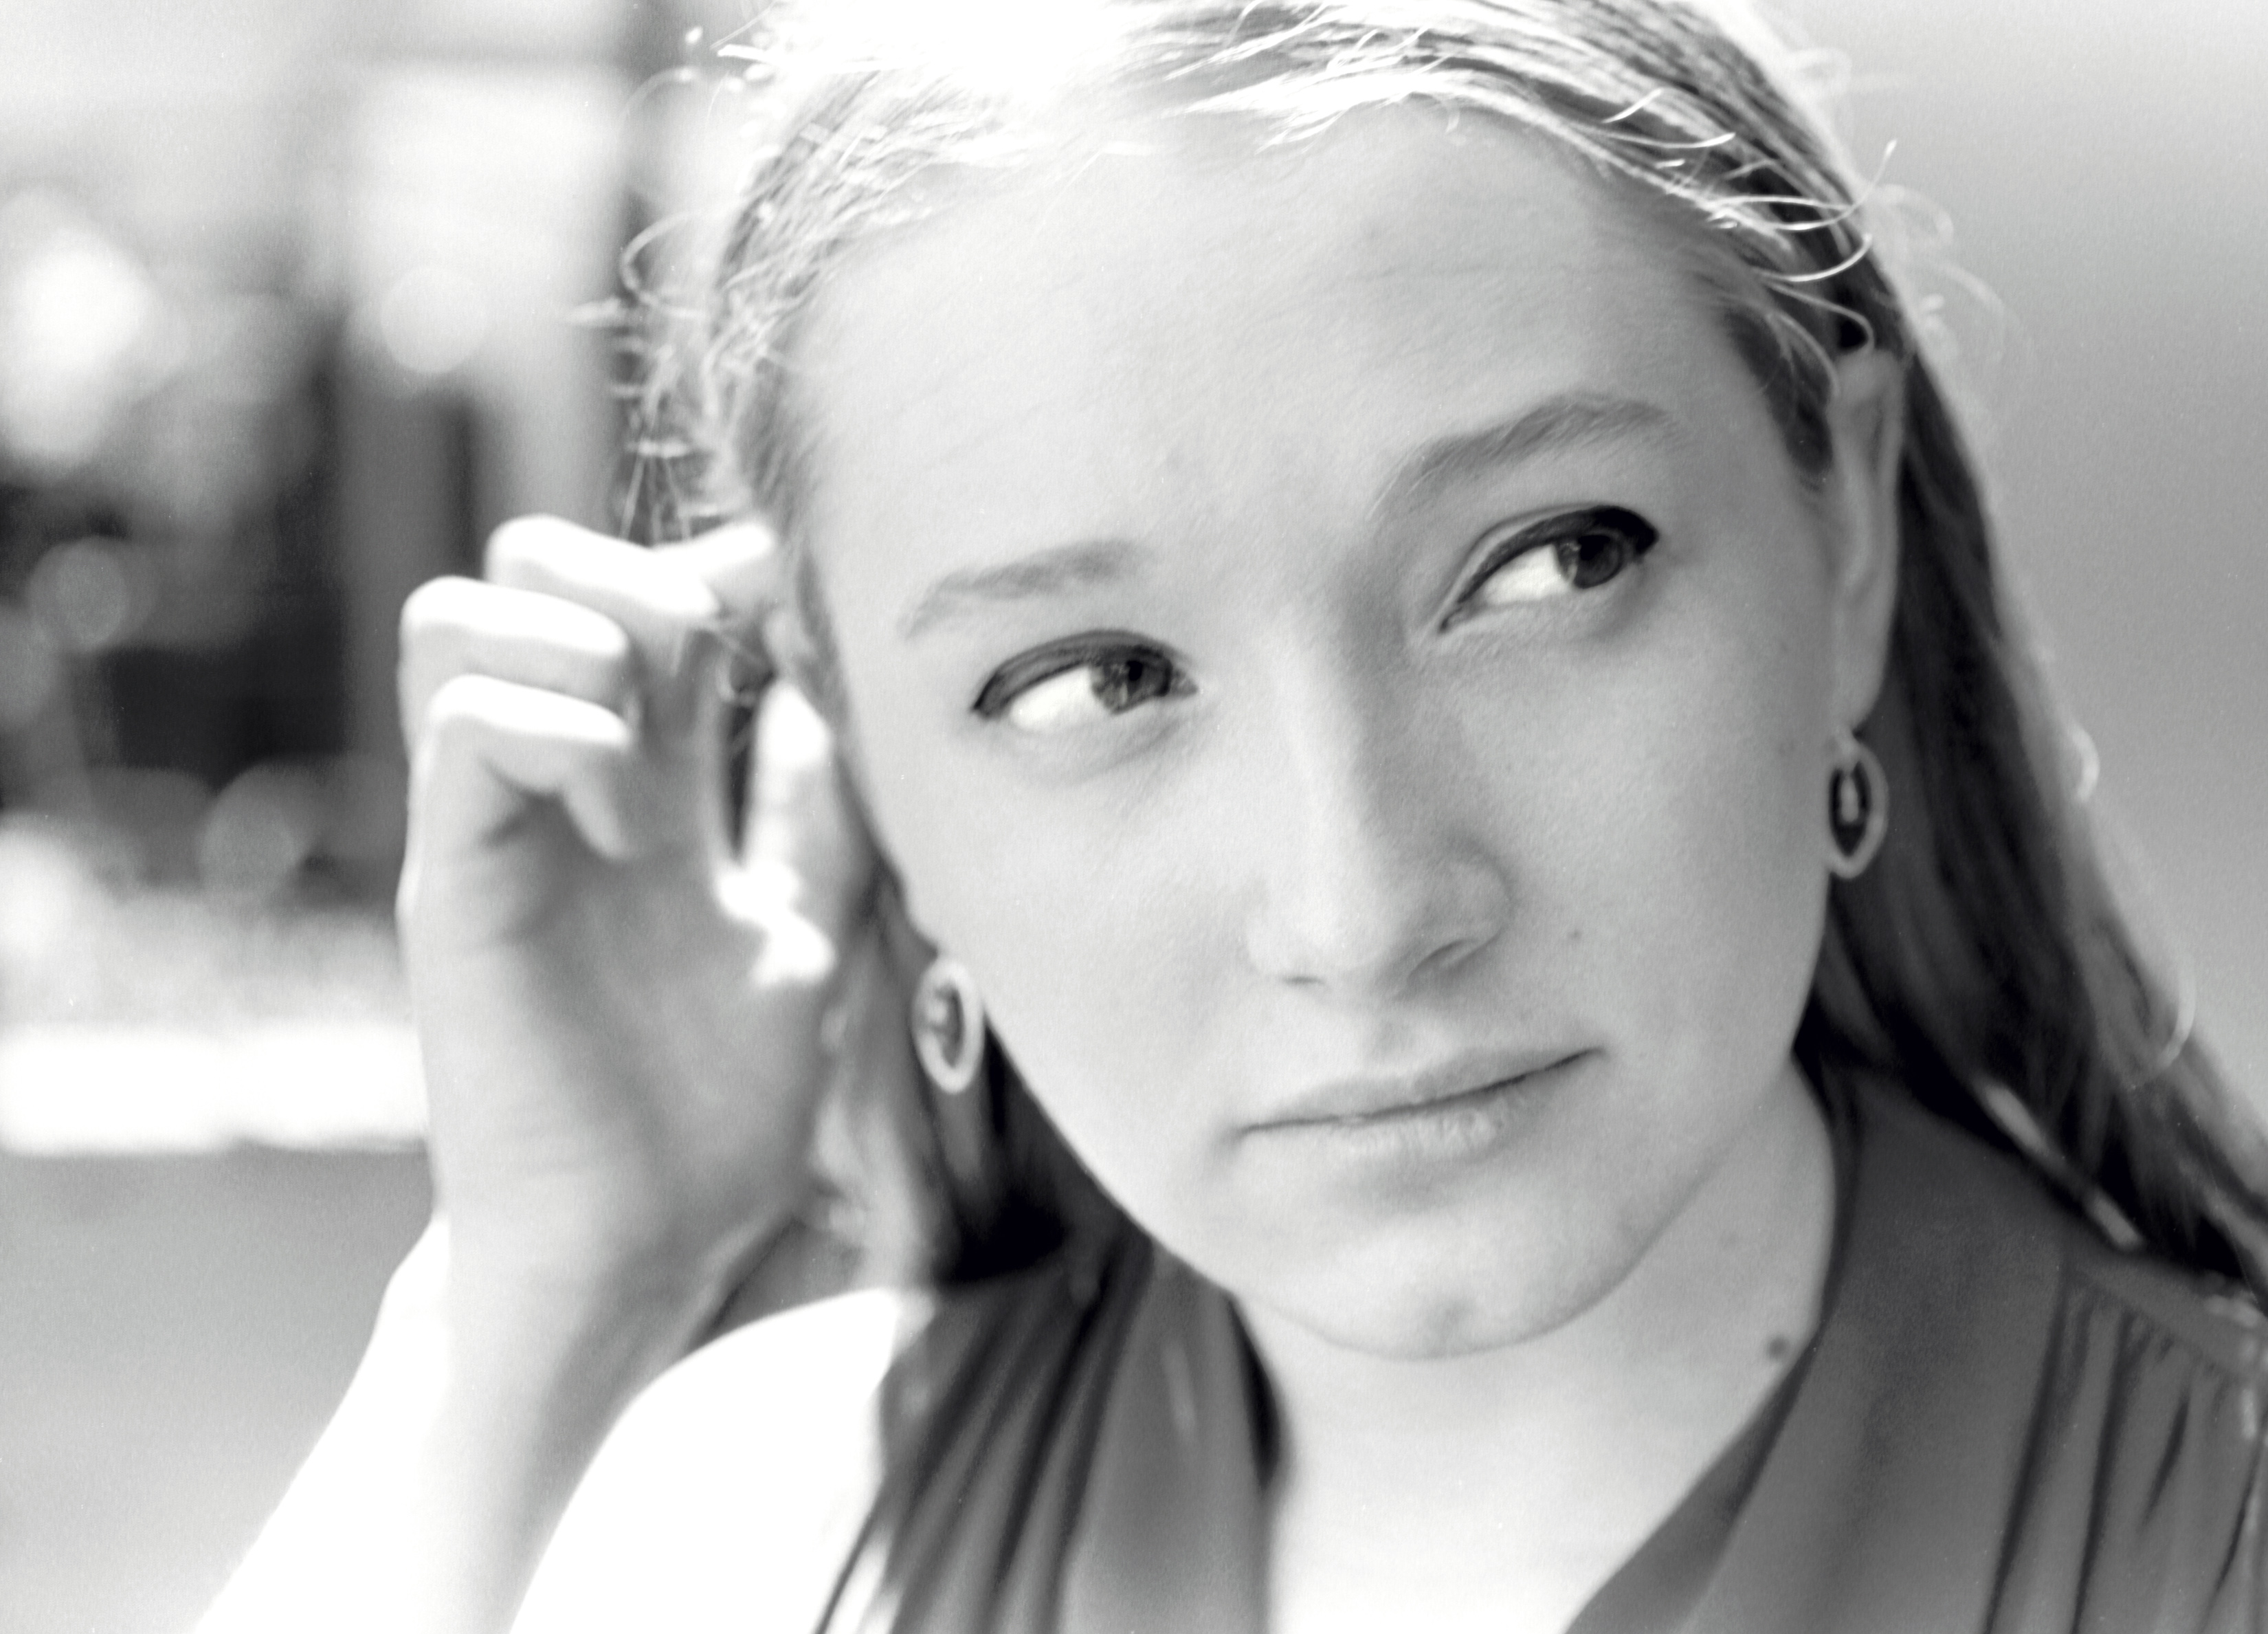
person, black and white, girl, white, photography, film, portrait, model, monochrome, facial expression, smile, 2016, face, 35mm, eye, head, photograph, skin, beauty, kodak, organ, emotion, 366, photo shoot, monochrome photography, portrait photography